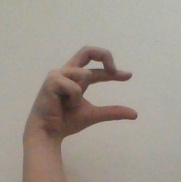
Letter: thal